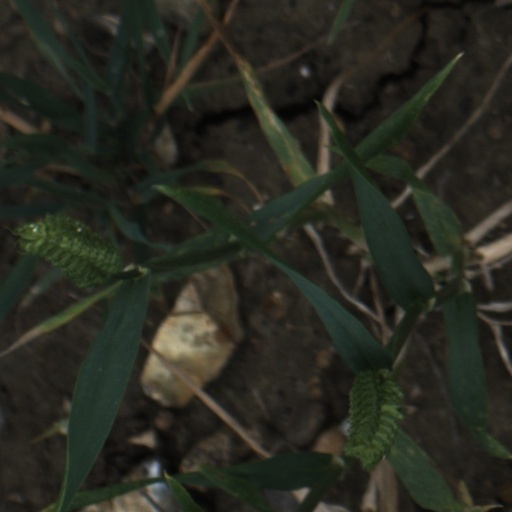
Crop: wheat